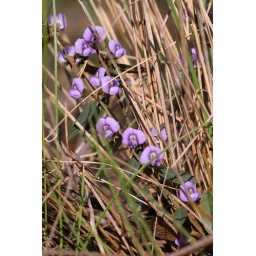
can't get enough of its powder blue even in dead grass